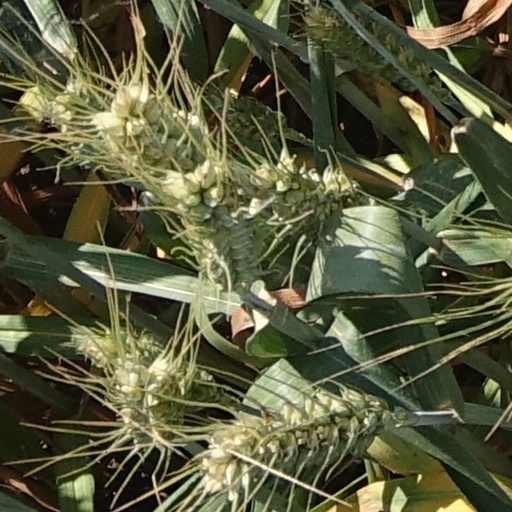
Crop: wheat